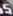
Number: 5